Style (2016 film)

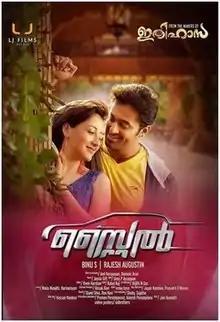
Theatrical release poster

Style is a 2016 Indian Malayalam-language action thriller film directed by Binu Sadanandan starring Unni Mukundan, Tovino Thomas, Priyanka Kandwal, Balu Varghese, Master Ilhan and Shine Tom Chacko and in the leading roles. Mumbai-based model Priyanka Kandwal debuted as a heroine in the film. The film was released on 2 January 2016. the film was a commercial success.